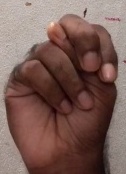
ASL sign: N